Question: Please indicate a possible affordance area of the knife that can be used for holding
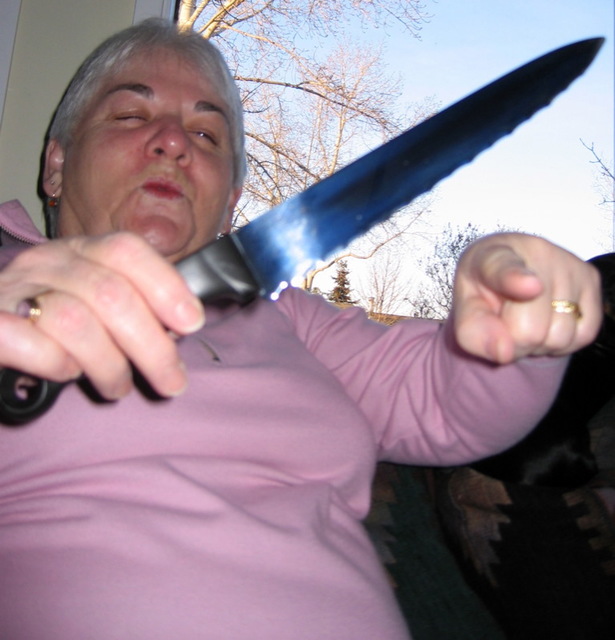
Answer: [1.01, 237.823, 260.176, 436.156]